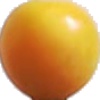
Label: Cherry Wax Yellow 1